Charles E. Fritch

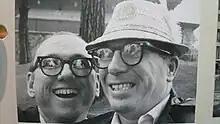
William F. Nolan and Charles E. Fritch at Expo 67

Charles E. Fritch (January 20, 1927October 11, 2012) was an American author and editor of fantasy, science fiction, horror and mystery fiction. He was the editor of "Mike Shayne Mystery Magazine" from 1979 until 1985. His short story, "Misfortune Cookie", was adapted for an episode of the television series "The Twilight Zone".